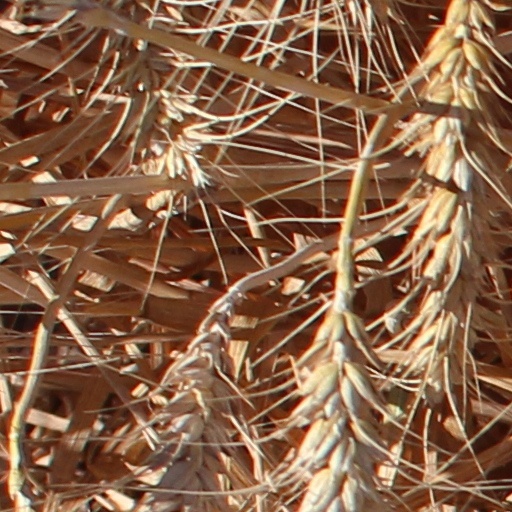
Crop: wheat